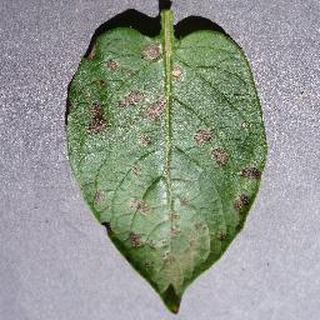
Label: potato_early_blight